Dundee Township Historic District

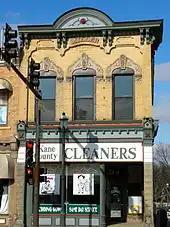
The Miller Block, one of the commercial buildings that was built along West Dundee's Main Street in the late 19th century.

Most of the properties in the district are within the bounds of West Dundee. The Dundee Cemetery first saw use in 1841, though it did not officially become a cemetery until 1862. A Baptist church was built in 1865 on the corner of Fourth and Main Streets, which later was sold to the Methodist congregation. Union School was originally built by Richter & Morris in 1873, but was destroyed in a fire five years later. It was reconstructed that year in the same design, and is now used by School District #300. Several important commercial properties were established along Main Street starting in the 1870s, including the First National Bank, Dundee State Bank, the Cleveland Drug Store, and the Dundee House Hotel. The First Congregational Church was also built on this strip in 1902, as did the Bethlehem Lutheran Church in 1912. St. James Episcopal Church was built in 1904 to serve the local Episcopalian congregation. In 1909, West Dundee constructed its Village Hall based on plans by George F. Morris of Elgin. St. Catherine's Catholic Church and School (1914, school added 1926) was an important church for Italian immigrants wishing to practice their faith while working for the Illinois Iron and Bolt Company.